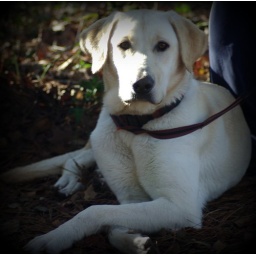
This is Honey. We met her today while walking on the river walk in the woods. She loved the water.